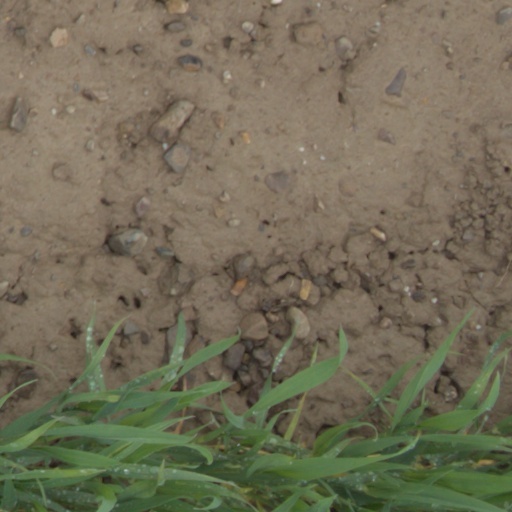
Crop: wheat